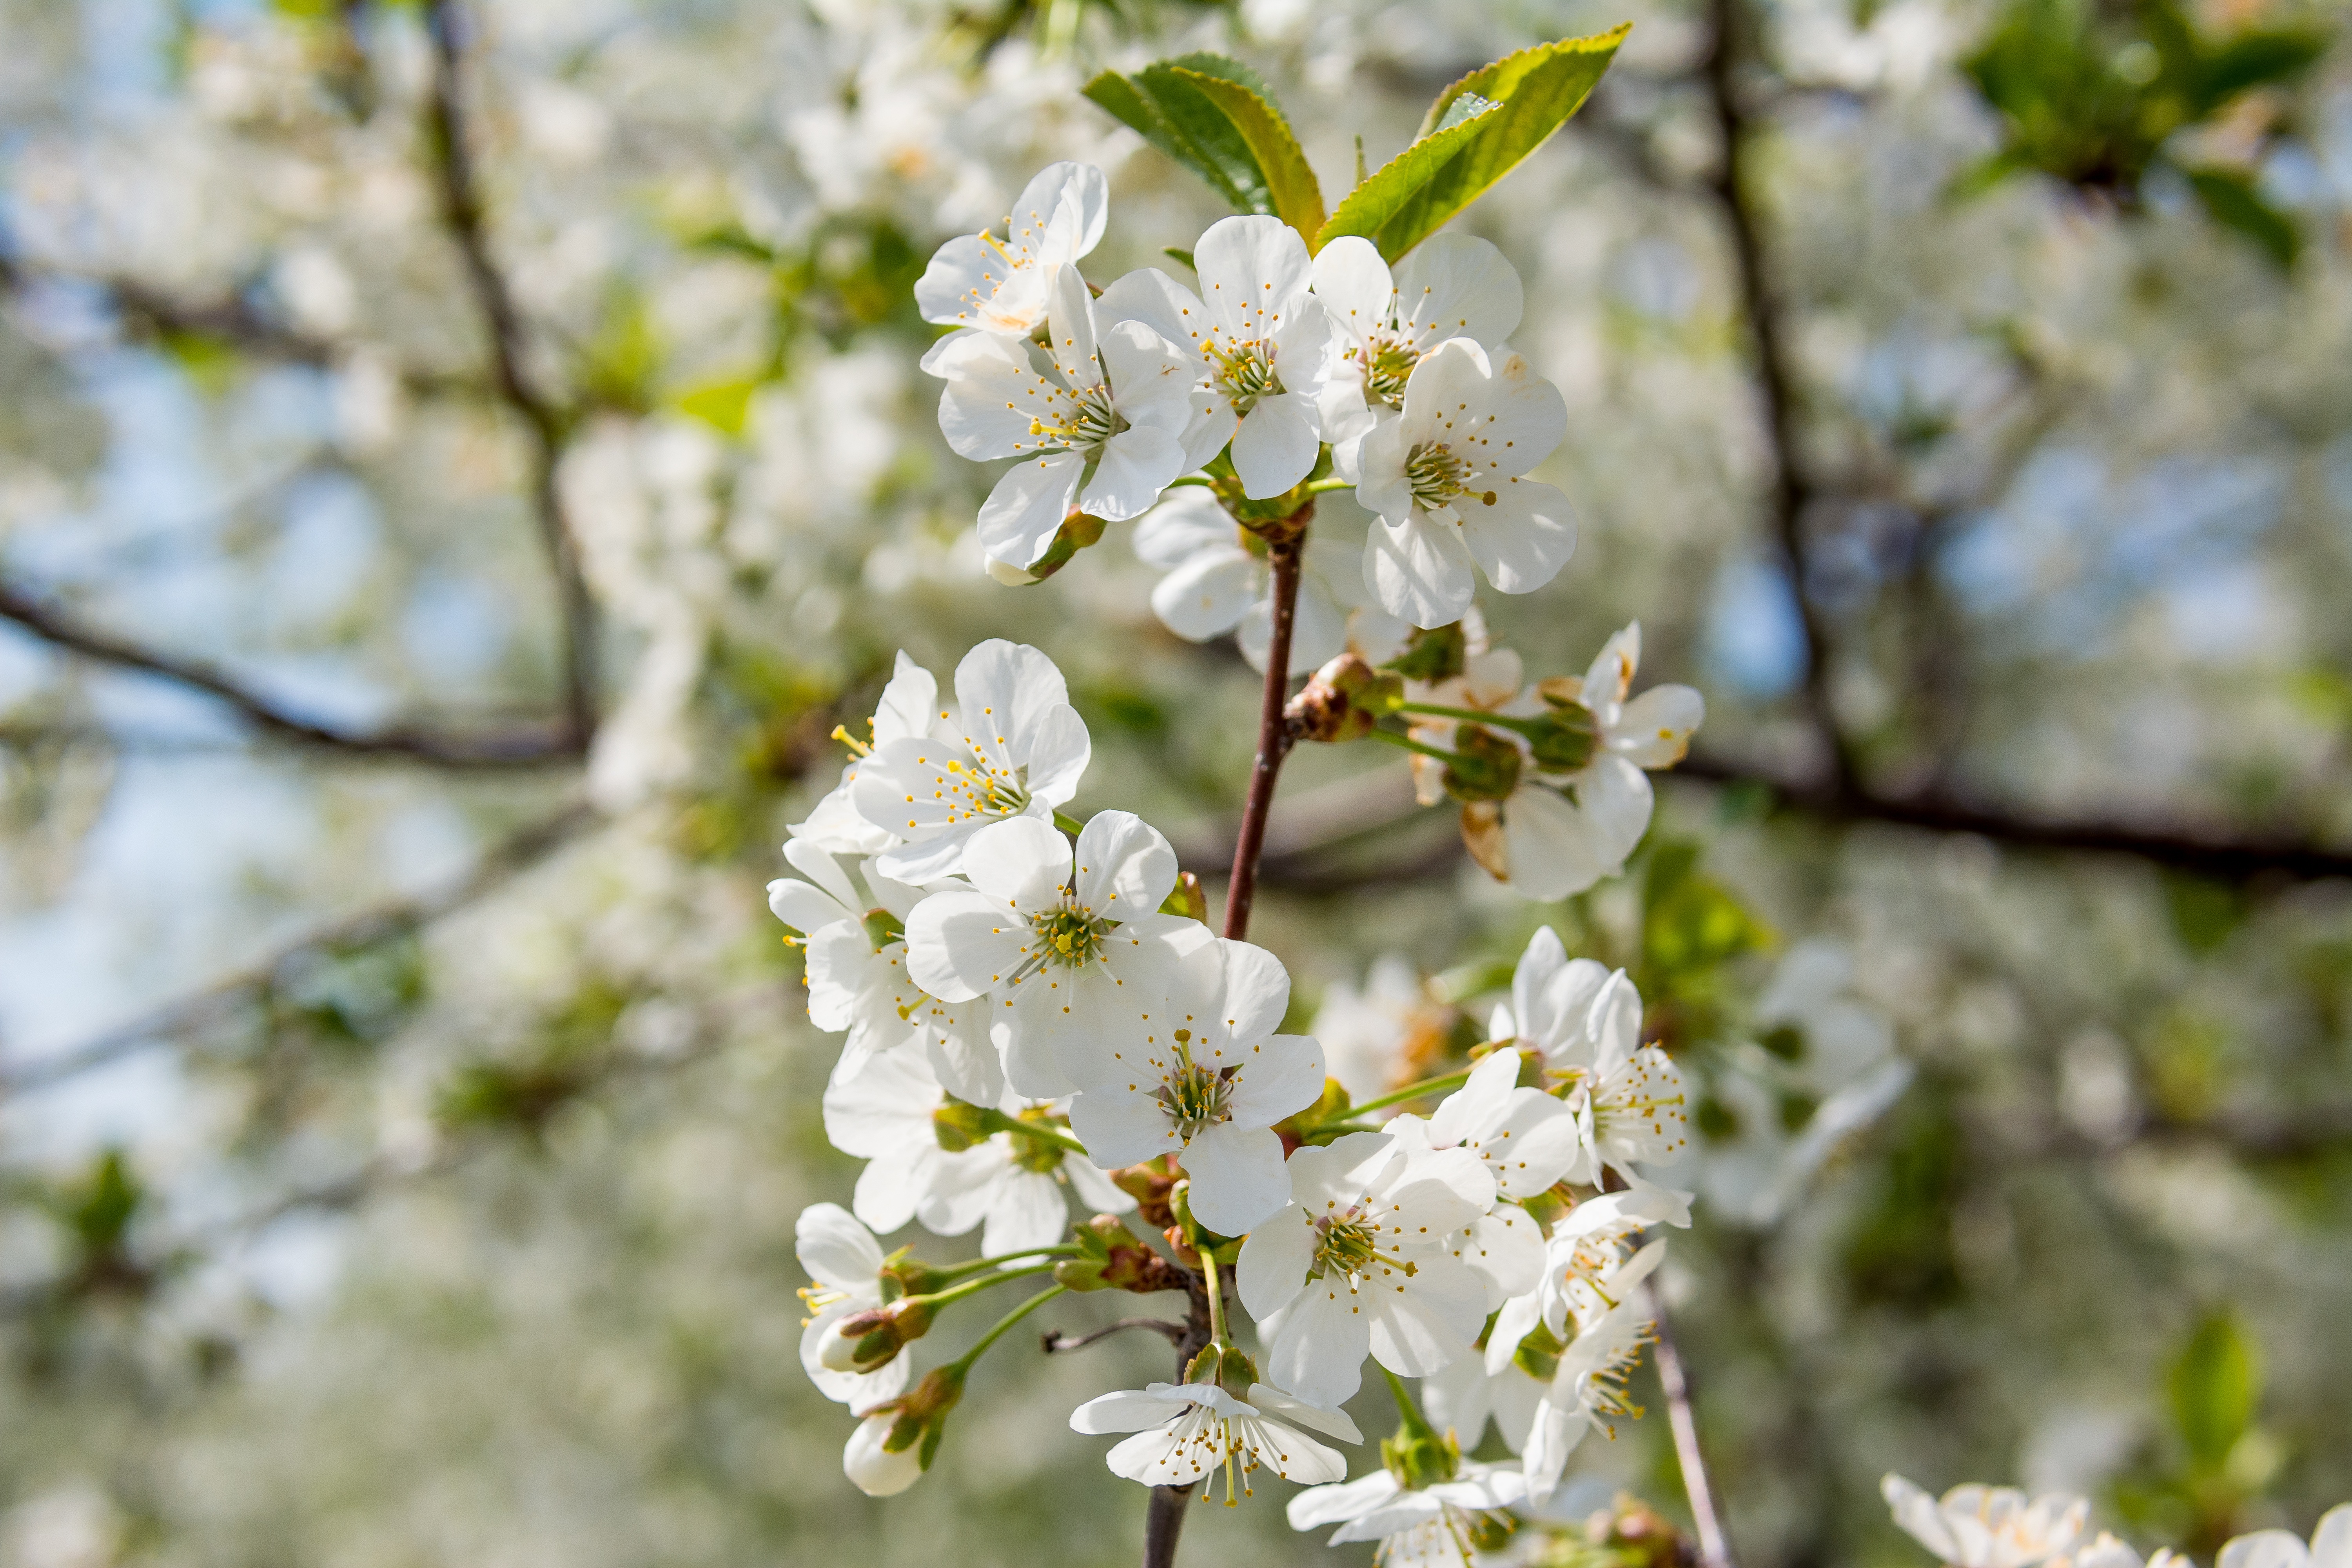
tree, branch, blossom, plant, fruit, flower, petal, bloom, food, spring, produce, botany, flora, cherry blossom, shrub, flowering, flowering plant, land plant